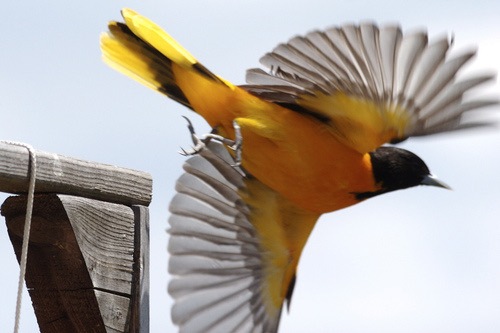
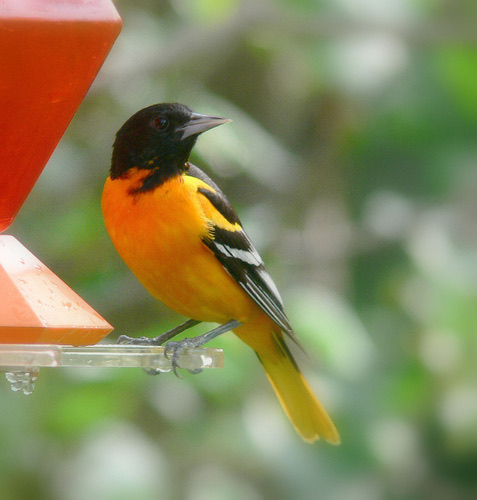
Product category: misc
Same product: yes